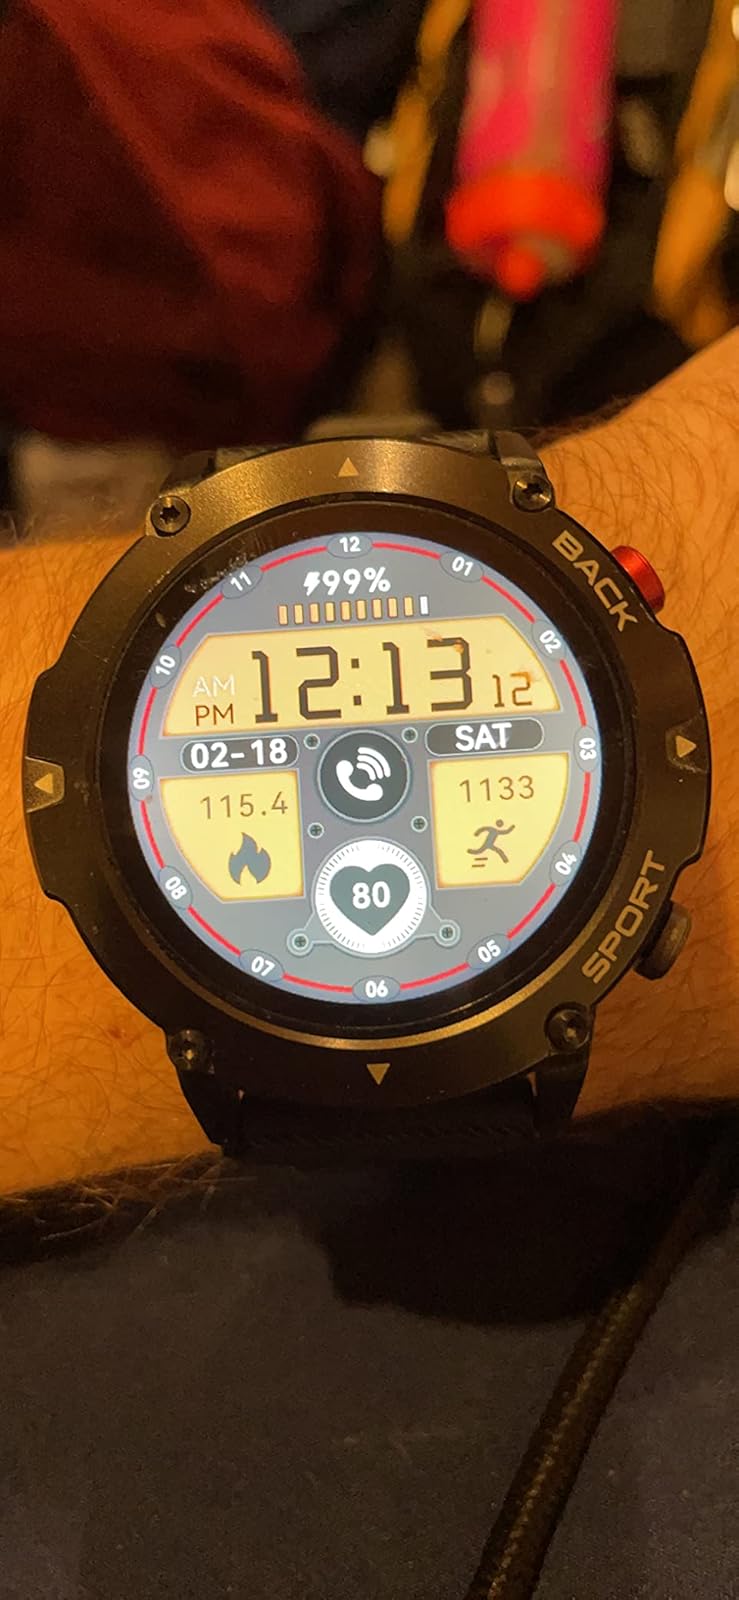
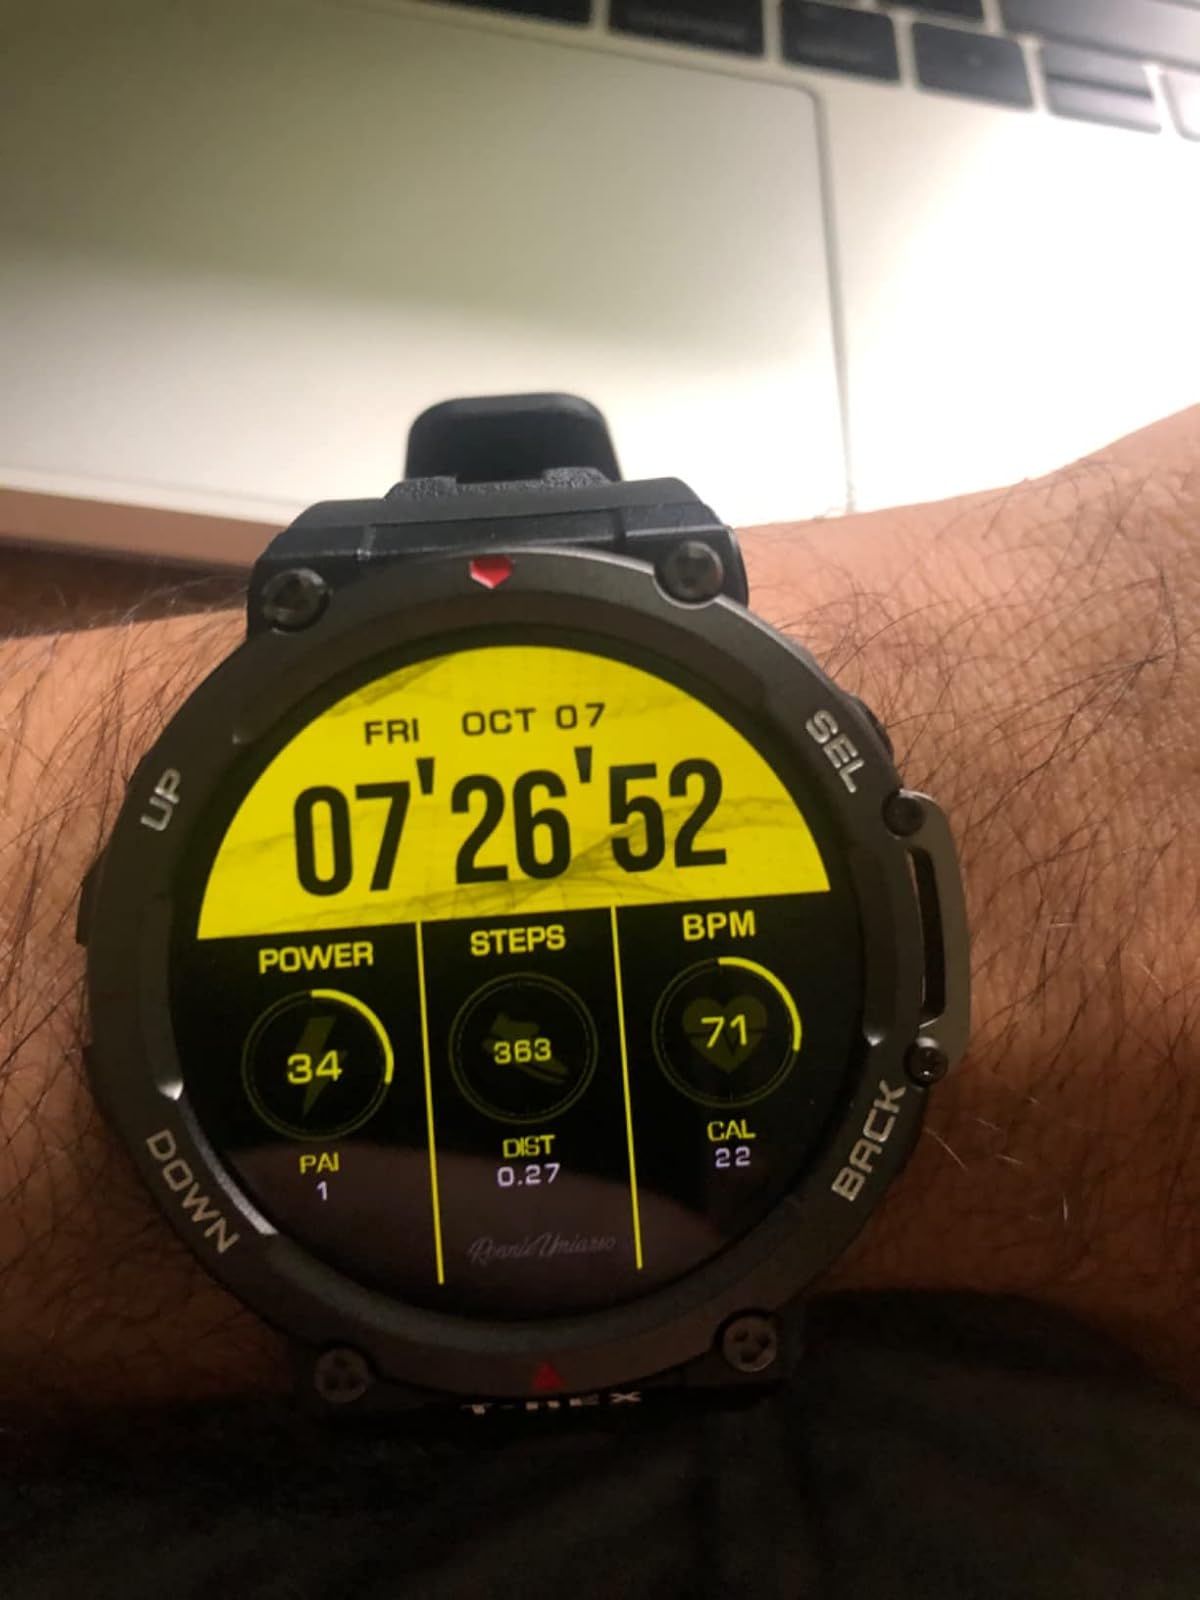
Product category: smartwatch
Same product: no